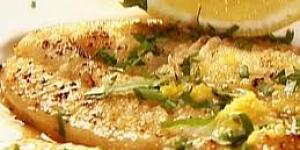
trucha asalmonada al horno